Carlos Enrique Prado Herrera

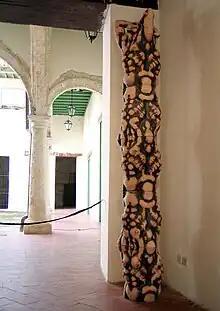
Atlantes, 2004. Collection National Museum of Contemporary Cuban Ceramics, Havana.

Carlos initiated his artistic education by completing his studies in sculpture and drawing at the San Alejandro National Academy of Fine Arts in Havana in 1996. Founded in 1818, San Alejandro is the second oldest beaux arts academy in Latin America that has been teaching since its establishment, boasting a great reputation. Subsequently, he pursued a Bachelor of Fine Art in Sculpture, Summa Cum Laude, at ISA University of the Arts of Cuba, formerly known as Instituto Superior de Arte, graduating in 2002. This university, renowned for forming distinguished artists in various arts disciplines, including visual arts, performing arts, music, cinema, and dance, had already accumulated great prestige as an institution. Carlos continued his academic journey, earning a Master of Fine Art (Studio Art) degree from ISA University of the Arts of Cuba in 2008, further solidifying his expertise in the realm of Studio Art.